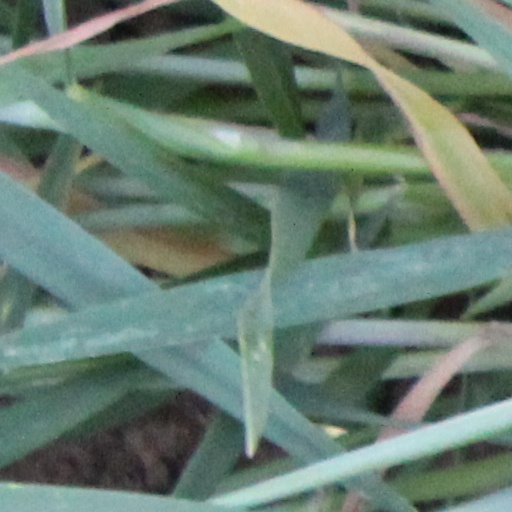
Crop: wheat